Andean civilizations

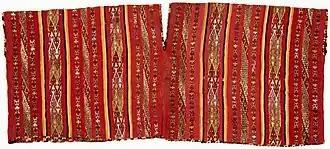

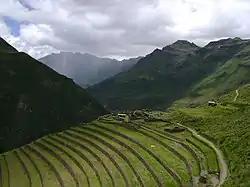
Agricultural terraces (andenes) were widely built and used for agriculture in the Andes.

The civilization of the Andes was one of six in the world deemed by scholars to be "pristine", that is indigenous and not derived from other civilizations. Due to its isolation from other civilizations, the indigenous people of the Andes had to come up with their own, often unique solutions to environmental and societal challenges.